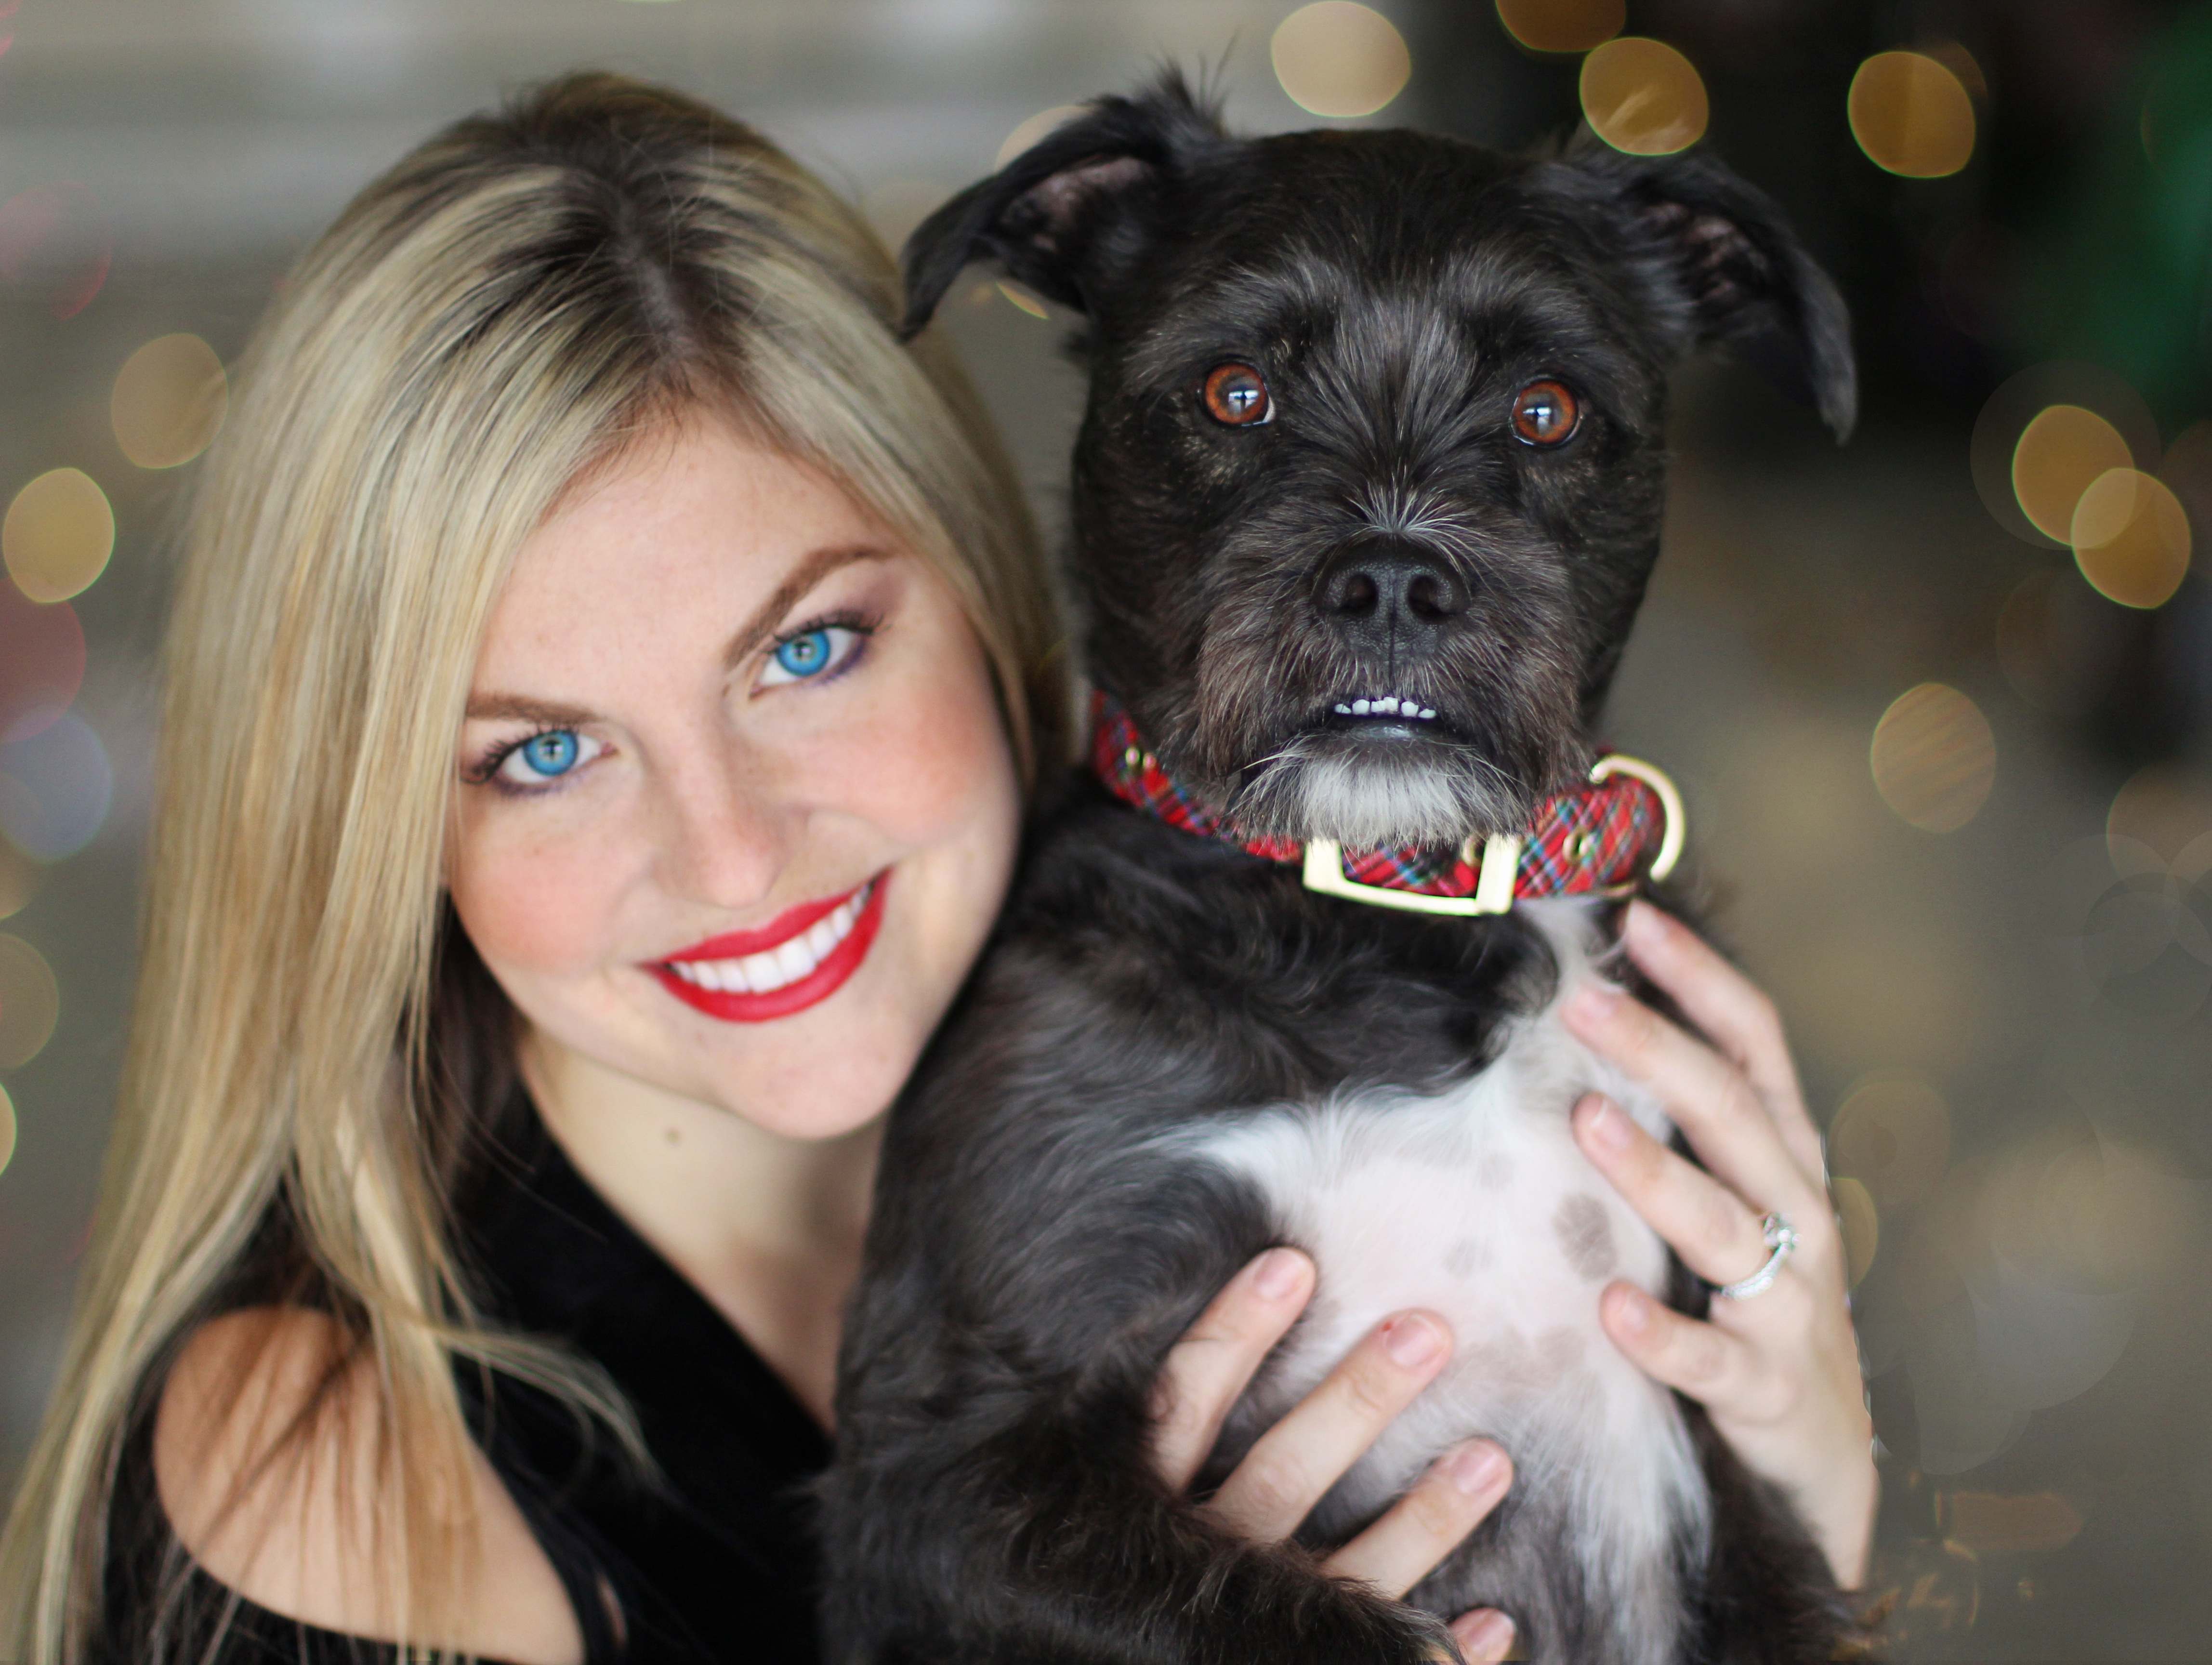
girl, woman, puppy, dog, animal, cute, canine, female, love, pet, portrait, young, couple, mammal, friendship, together, smiling, smile, friend, cheerful, nose, fun, happy, happiness, furry, vertebrate, schnauzer, adorable, terrier, pup, doggy, companion, pretty girl, mutt, dog like mammal, dog crossbreeds, girl and dog, girl and pup